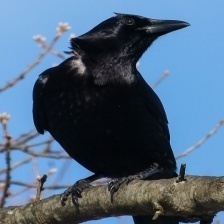
Species: CROW
Scientific name: CORVUS